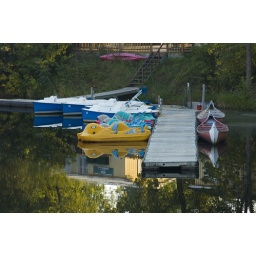
Small boats docked at a marina on the Lachine canal near Charlevoix street in Pointe st Charles.